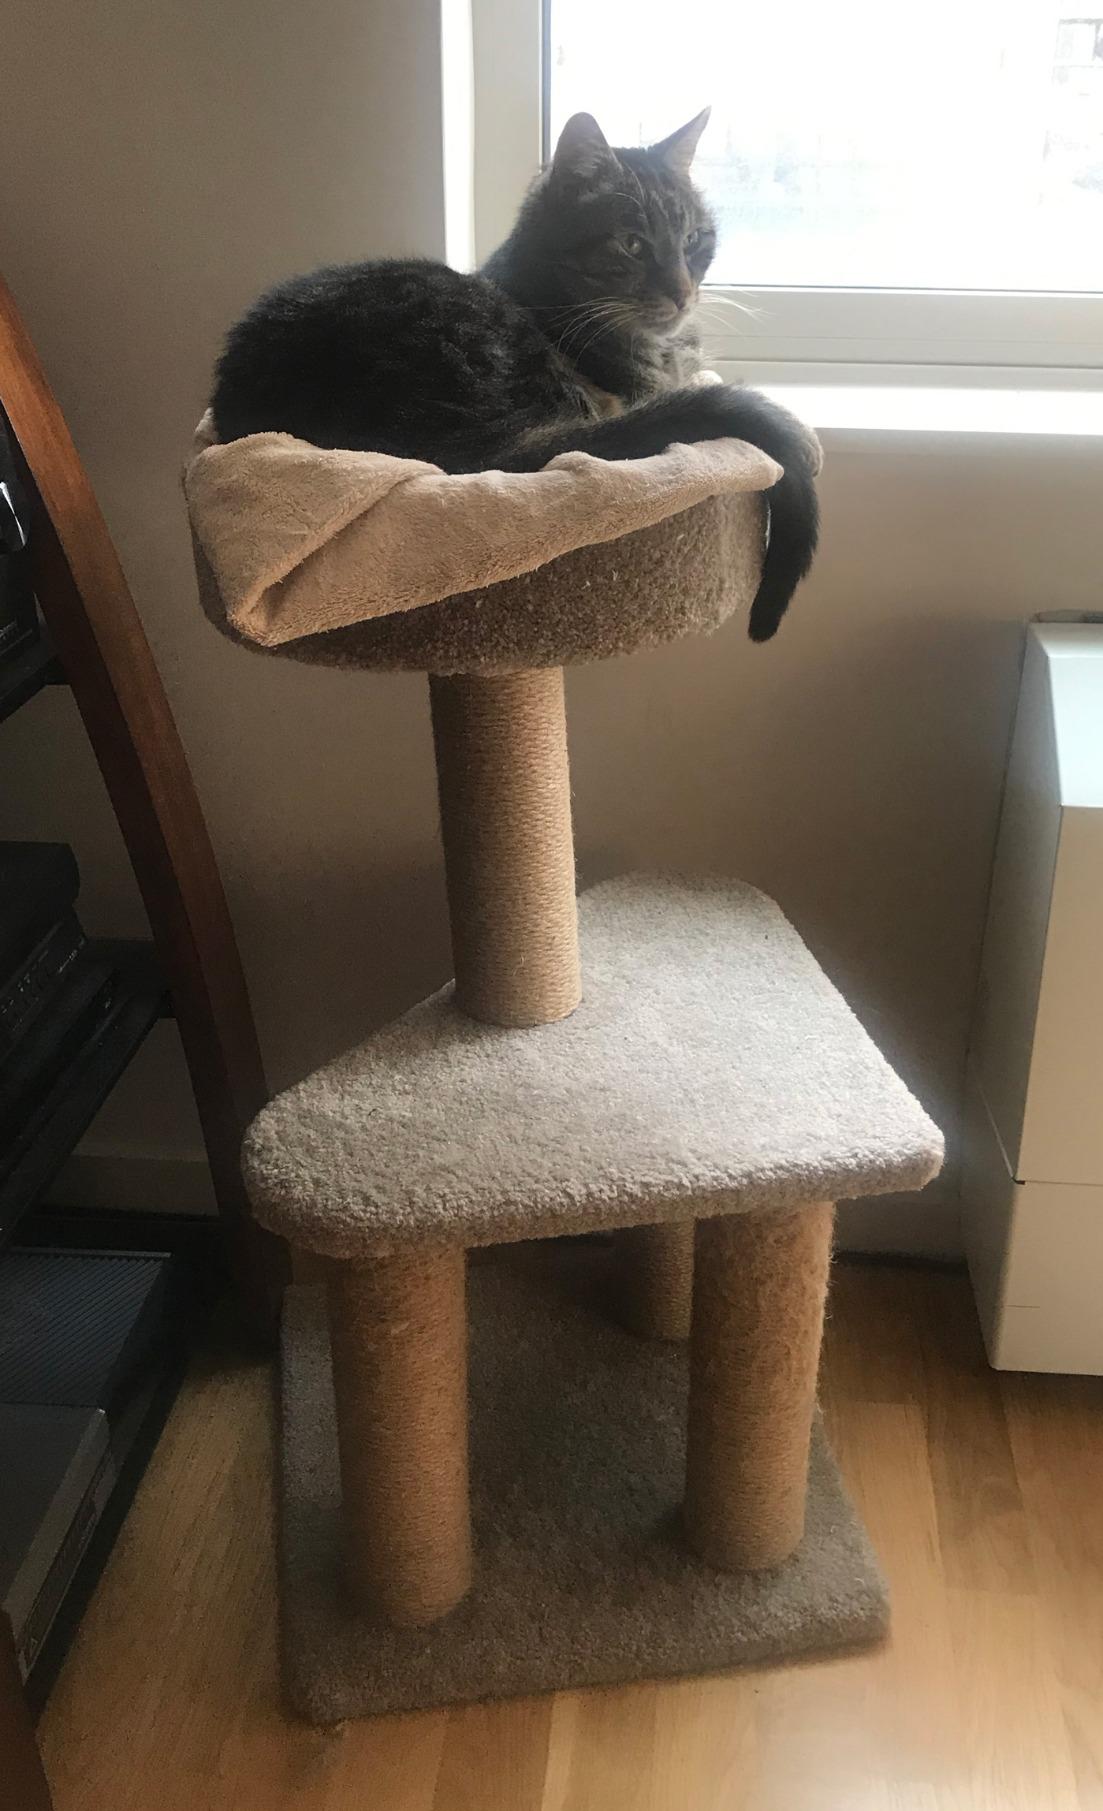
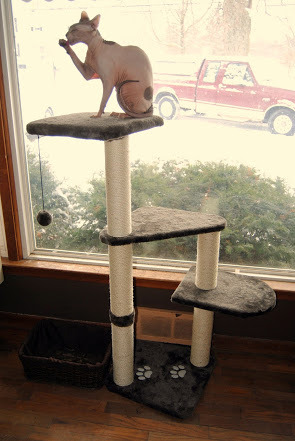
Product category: items_cat tree
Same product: no